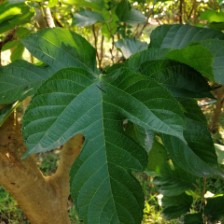
Variety: RedKing